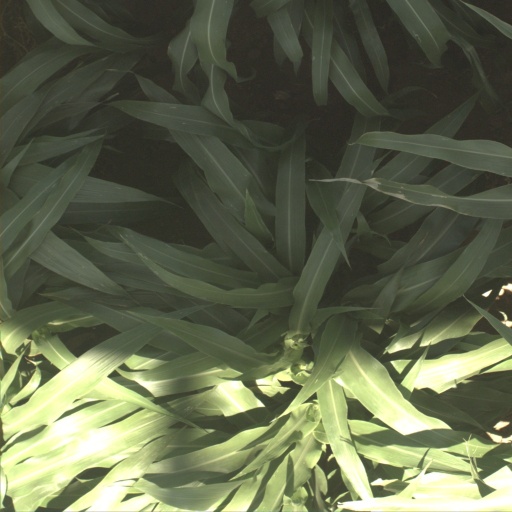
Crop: sorghum